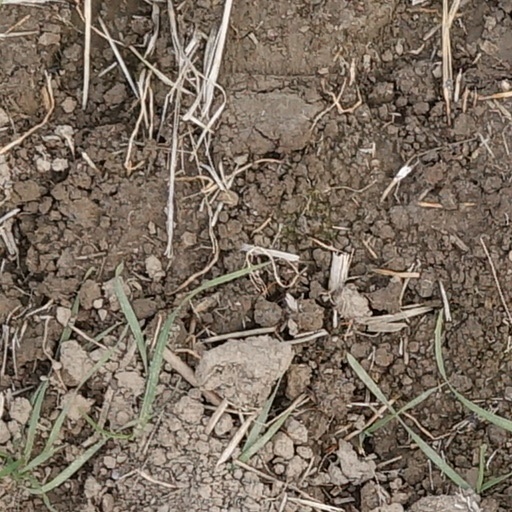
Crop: wheat